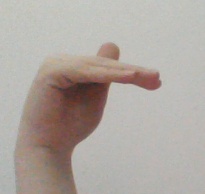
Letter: khaa